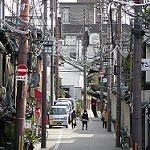
Scene: Outdoor